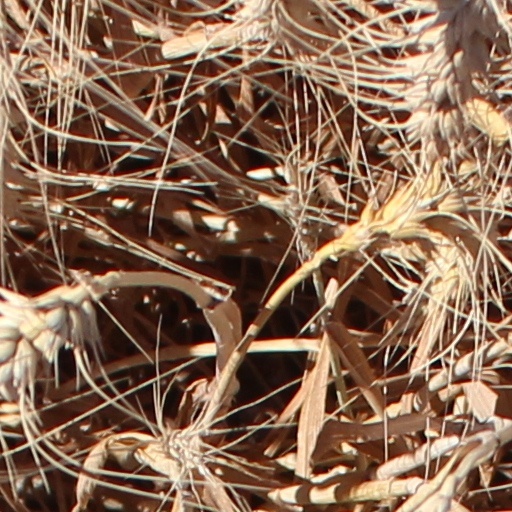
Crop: wheat